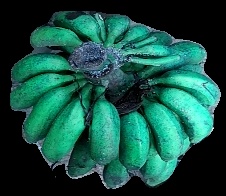
Variety: rasbale
Grade: grade3